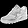
Label: Sneaker